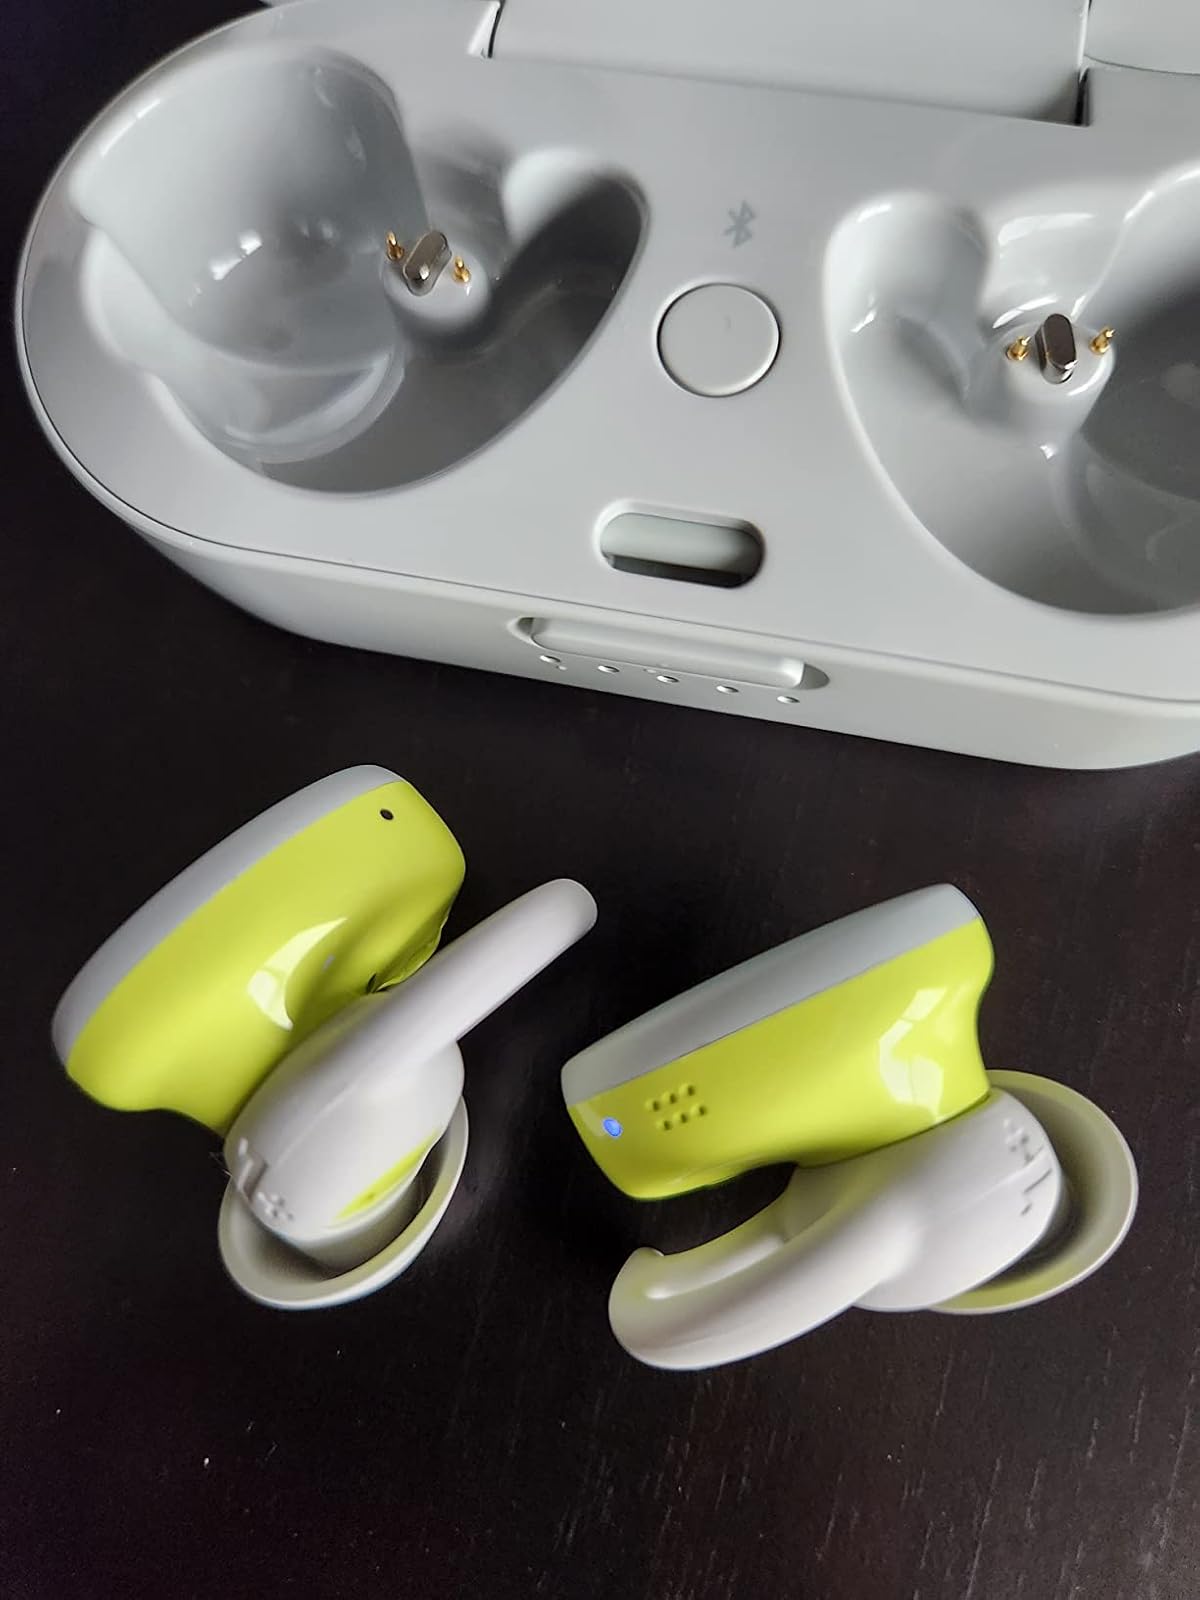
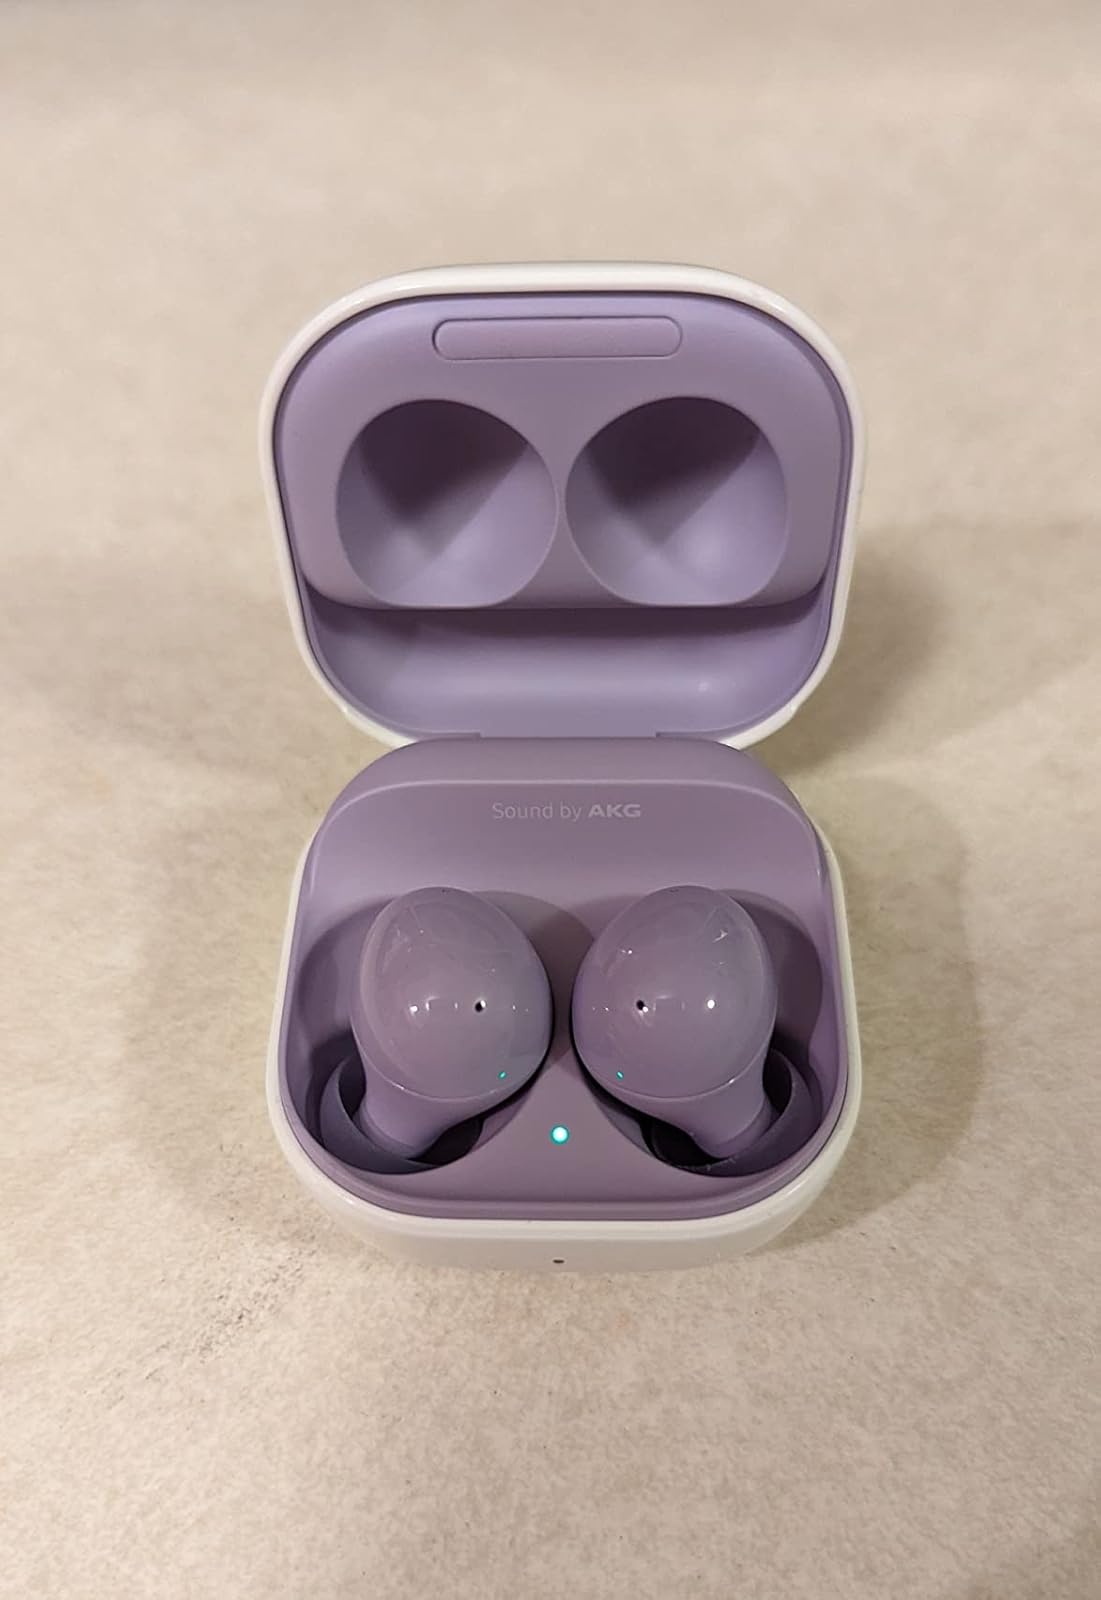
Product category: earbuds
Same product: no